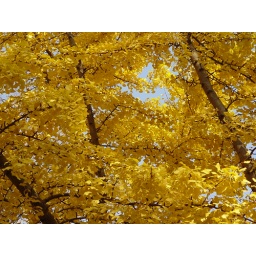
tree framed against the sky 9